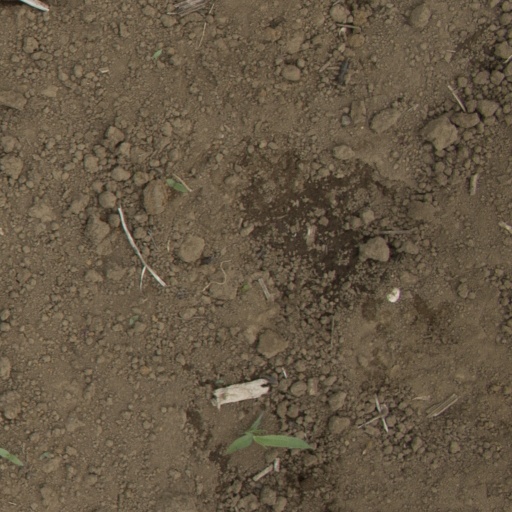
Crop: Jerusalem artichoke